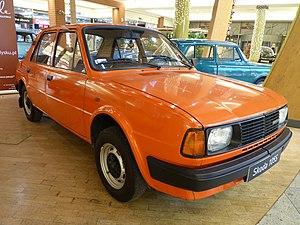
La Škoda 105 est l'une des appellations de la Škoda type 742, modèle automobile conçu et fabriqué par le constructeur tchécoslovaque Škoda Auto entre 1976 et 1988. La Škoda type 742 a été la dernière voiture à moteur arrière proposée par Škoda.